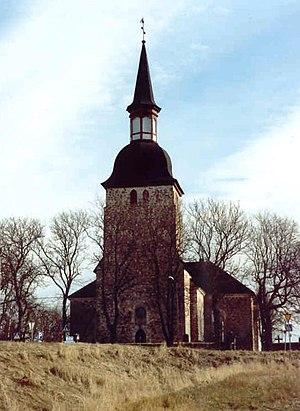
L'archipel finlandais, en finnois Saaristomeri, en suédois Skärgårdshavet, est un archipel de la mer Baltique situé à l'entrée du golfe de Botnie. Il est composé de l'archipel d'Åland et des îles situées à l'est jusqu'à la Finlande continentale ; baigné par les eaux du Kihti, il est bordé au nord par la mer de Botnie et à l'ouest par la mer d'Åland. C'est l'archipel le plus important au monde par son nombre d'îles.